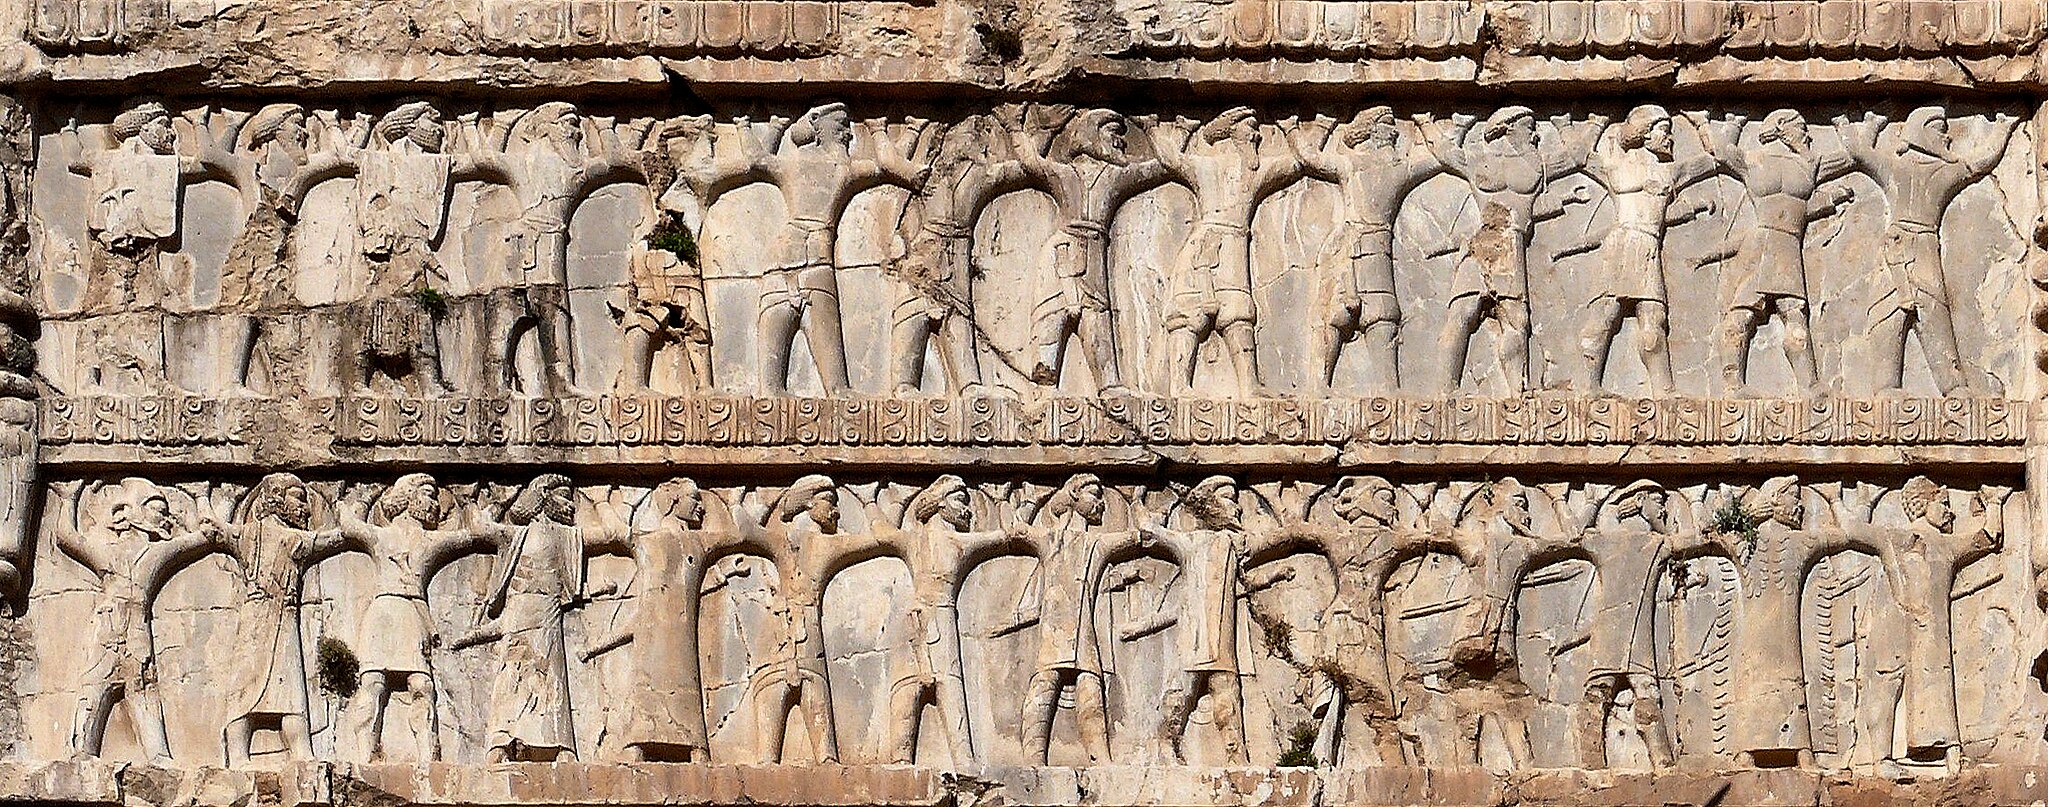
Title: Tomb of Xerxes I Soldiers of all ethnicities supporting the throne of Xerxes
Description: Tomb of Xerxes I Soldiers of all ethnicities supporting the throne of Xerxes. p.713
Date: 2018-10-16
Categories: Tomb of Xerxes I, Extracted images